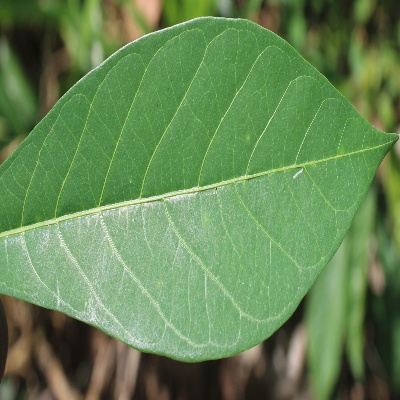
Crop: Cassava
Condition: healthy